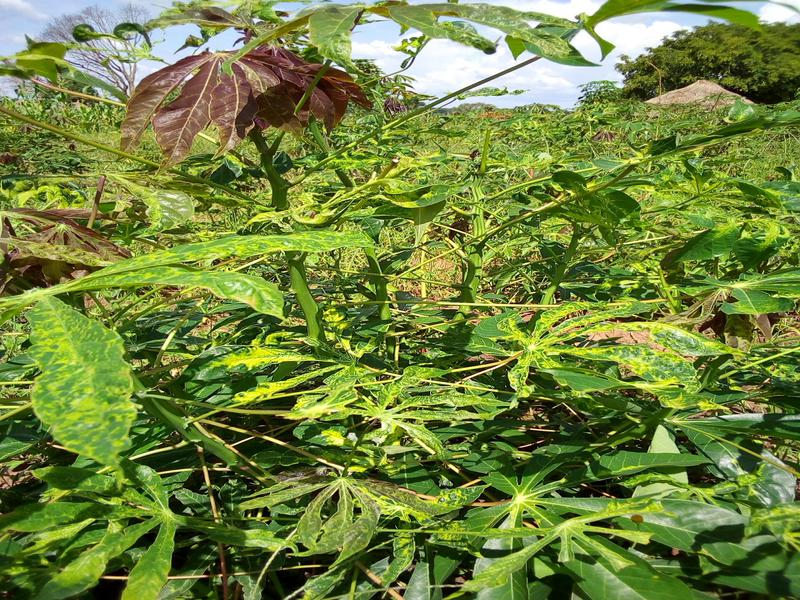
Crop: cassava
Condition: mosaic_disease